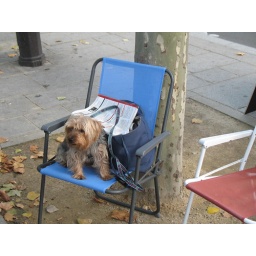
Not a bad life -- sitting in a chair beside the Seine.